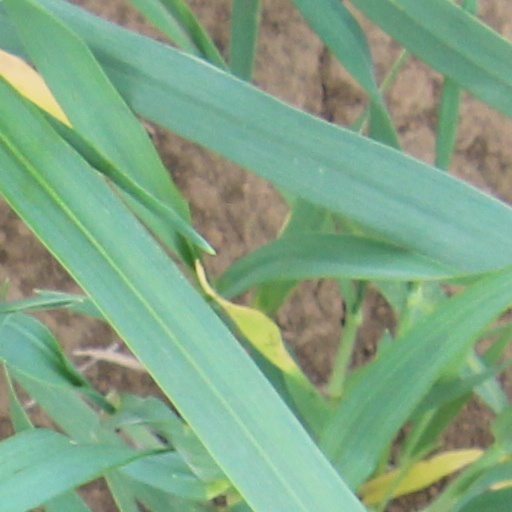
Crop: wheat